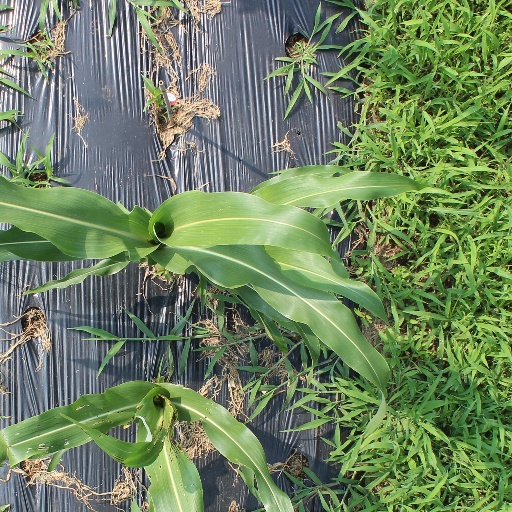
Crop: sorghum